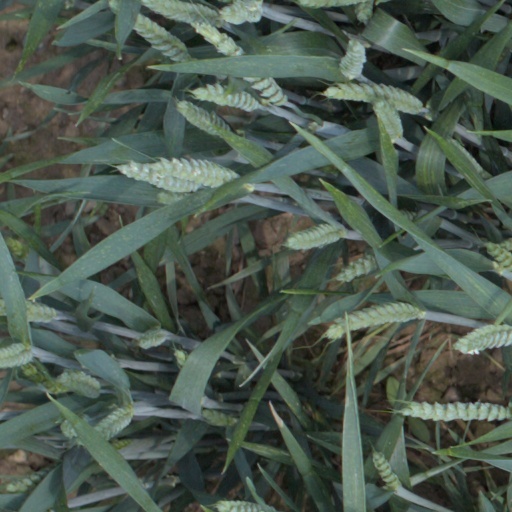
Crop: wheat